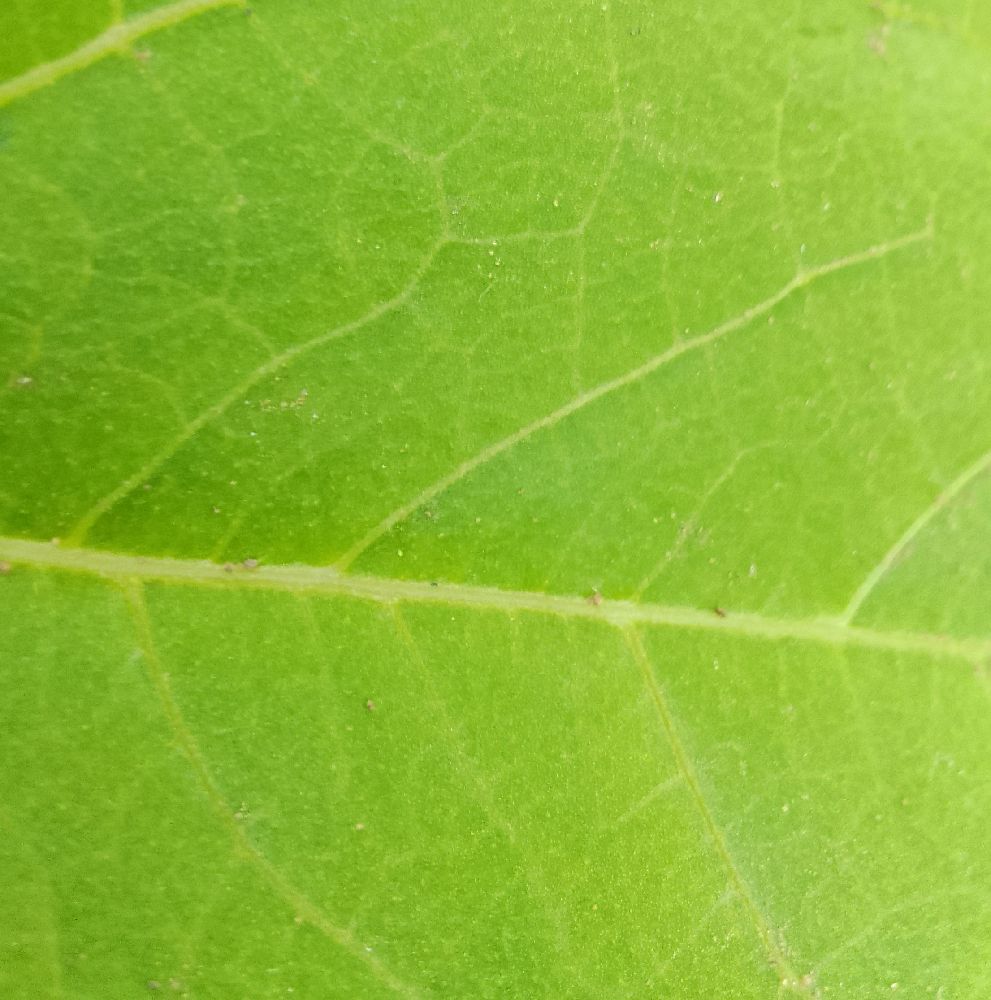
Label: healthy